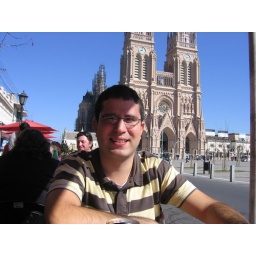
Eating the nastiest chicken I've ever been served... the dog wandering around wouldn't even eat it!